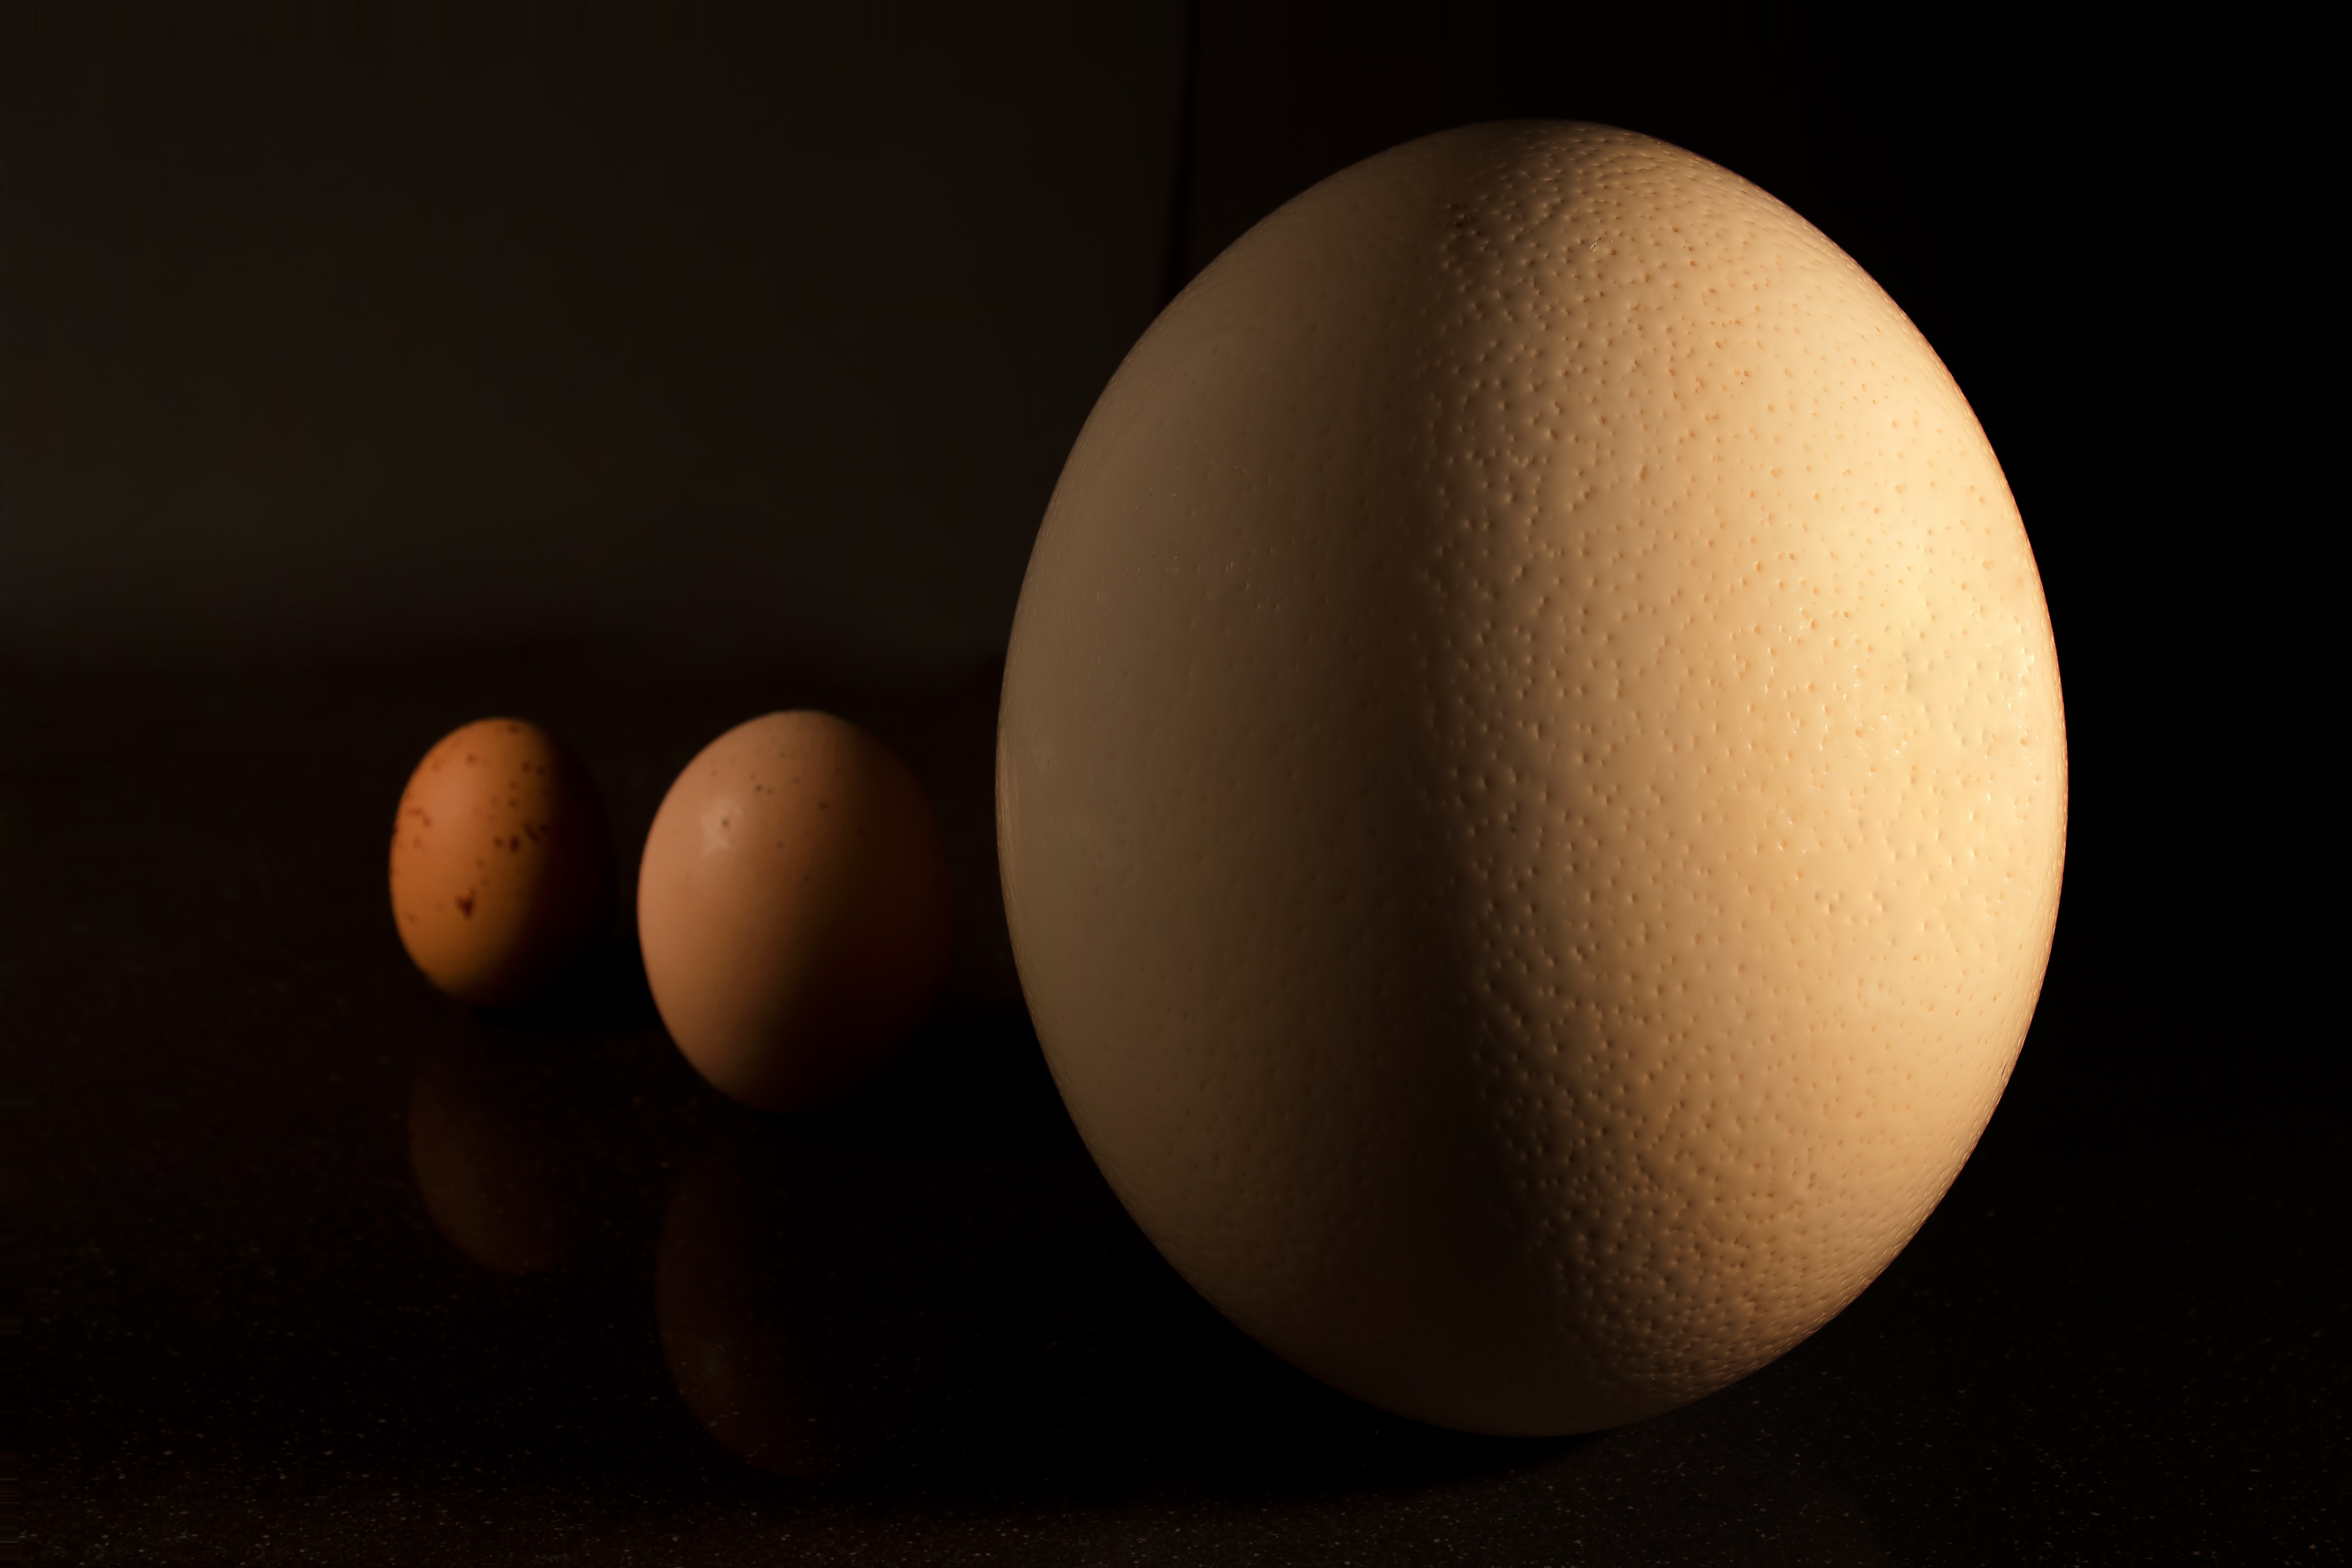
live, food, macro, close, circle, egg, close up, art, sphere, shape, birth, egg box, macro photography